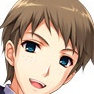
Portrait style: Anime Portrait